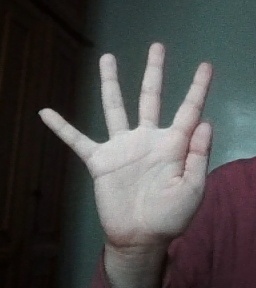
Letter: sheen